Titanium Rain

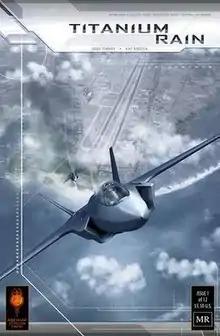
Cover of Titanium Rain Issue 1

In 2010 book printers in China refused to print volume one of Titanium Rain due to "politically sensitive content." Later, it was revealed that the book was banned in China for the same reasons.